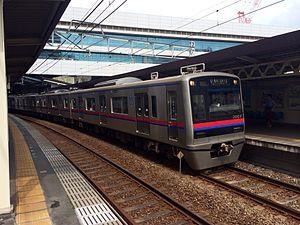
La gare de Keisei Chiba est une gare ferroviaire située à Chiba, dans la préfecture du même nom au Japon. Cette gare est exploitée par la compagnie Keisei.